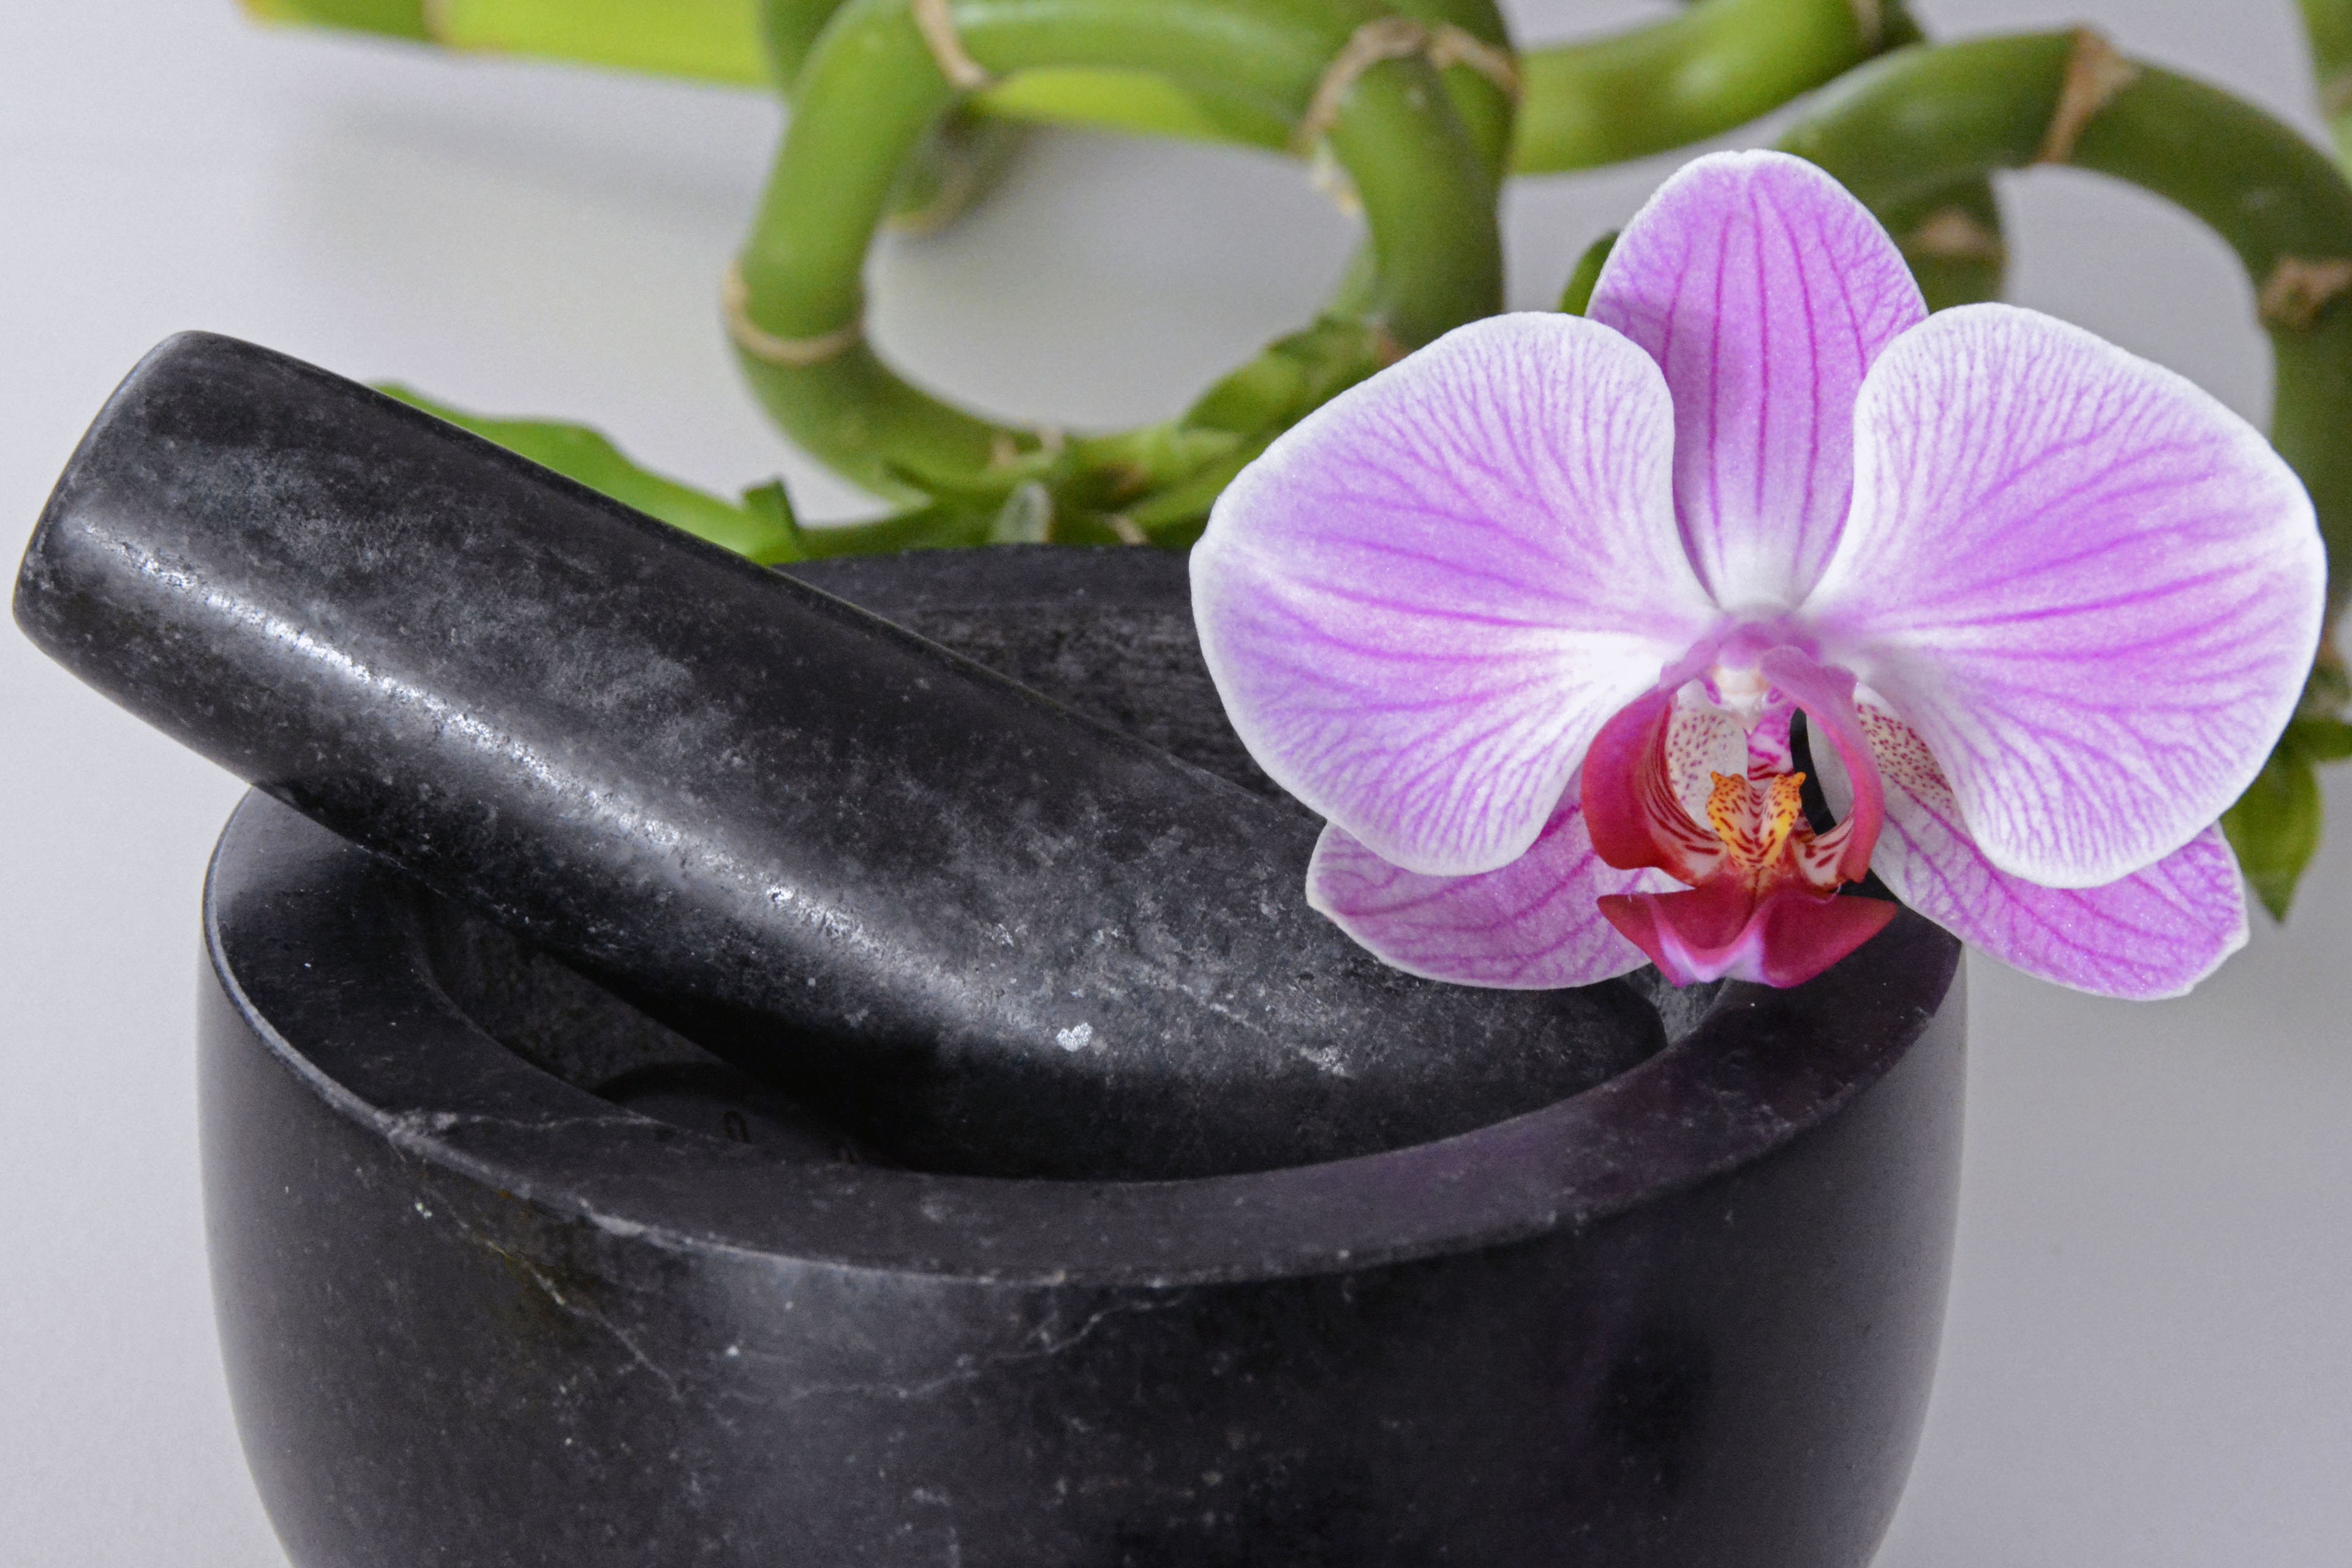
nature, branch, plant, wood, flower, green, relax, balance, asia, botanical, orchid, grind, stalk, relaxation, violet, mortar, bamboo, luck, frisch, herbs, bless you, pound, recovery, wellness, flowering plant, orchid flower, fengshui, luck bamboo, tappet, land plant, moth orchid